Fullbright (company)

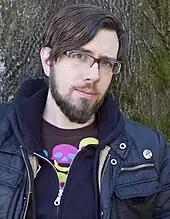
Steve Gaynor, one of the founders of Fullbright

The Fullbright Company was formed by Steve Gaynor, Johnnemann Nordhagen, and Karla Zimonja in March 2012. Kate Craig, an environment artist, joined the company full-time in August 2012. They had previously worked together at other video game developers but "were attracted to the artistic liberty and self-management of a small game studio", with the freedoms of working without rigid schedules and relationships. The three founders lived and worked together in a northeast Portland, Oregon house known as the Fullbright House. Craig worked remotely from Vancouver. Craig likened the group to a band due to the closeness partially necessitated by lack of money, such as in sharing flights and lodging.